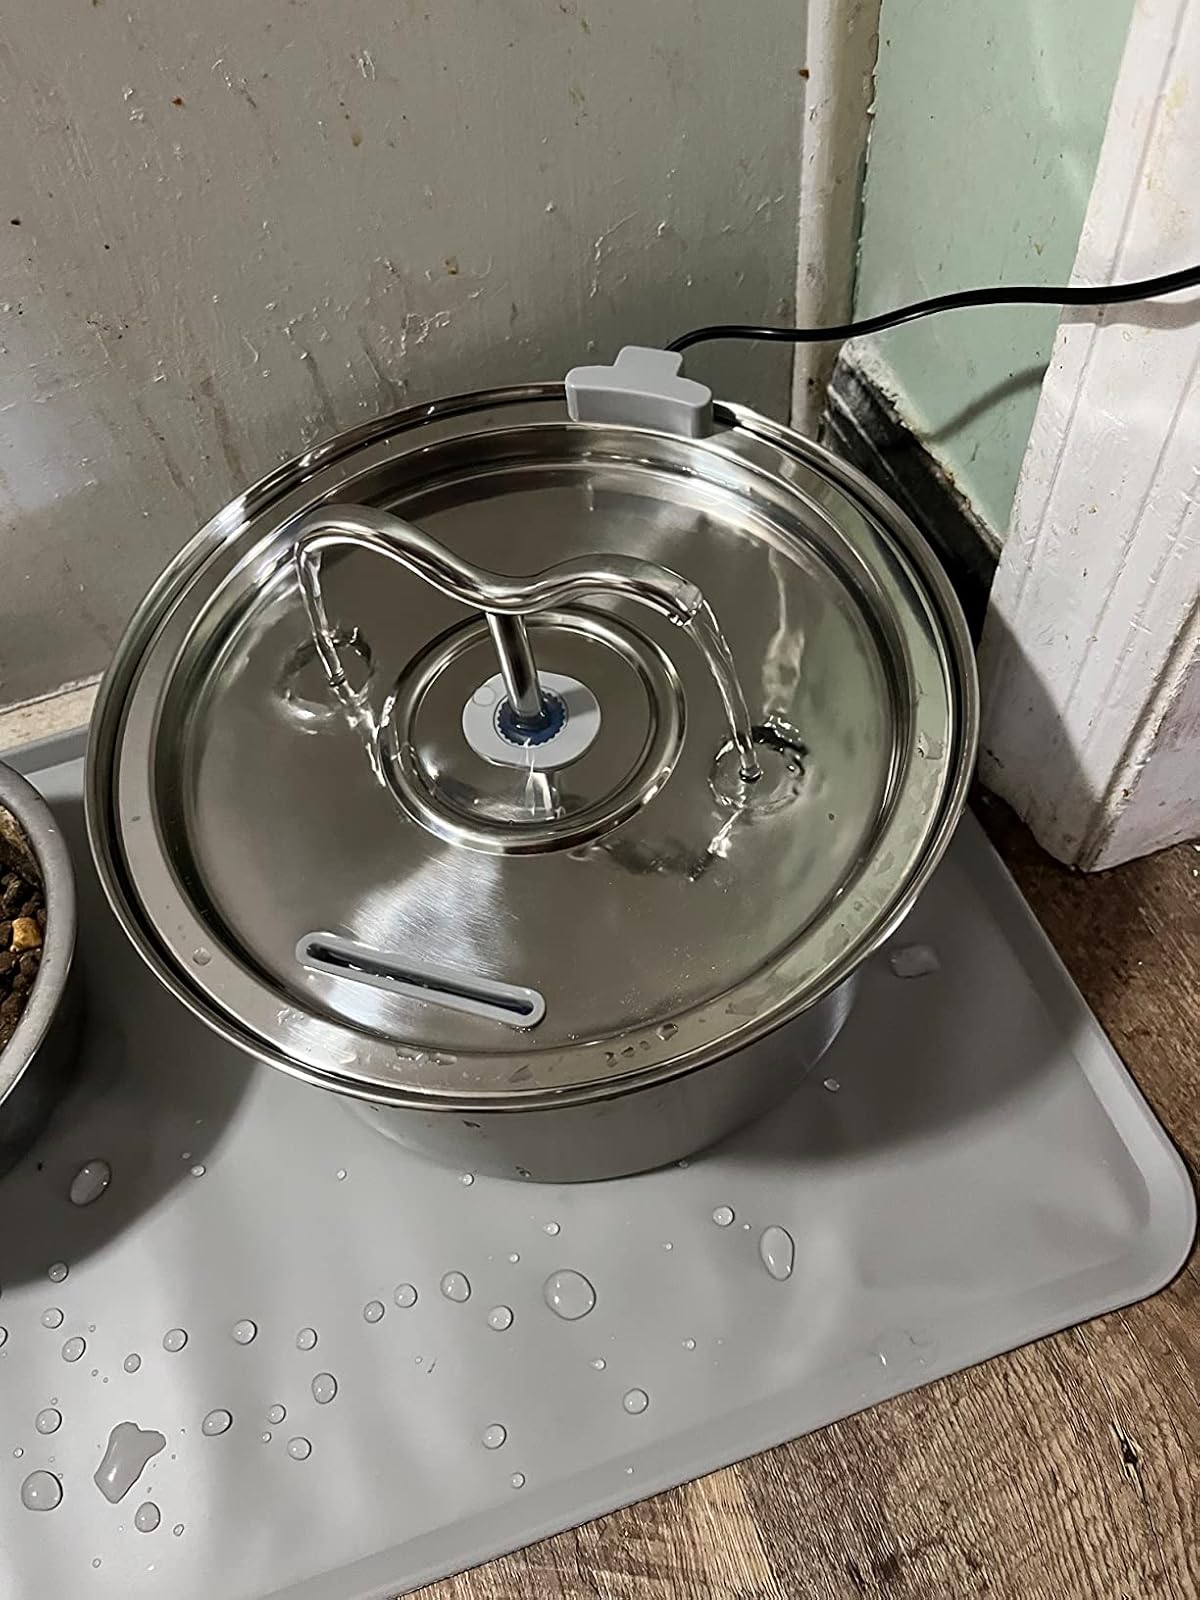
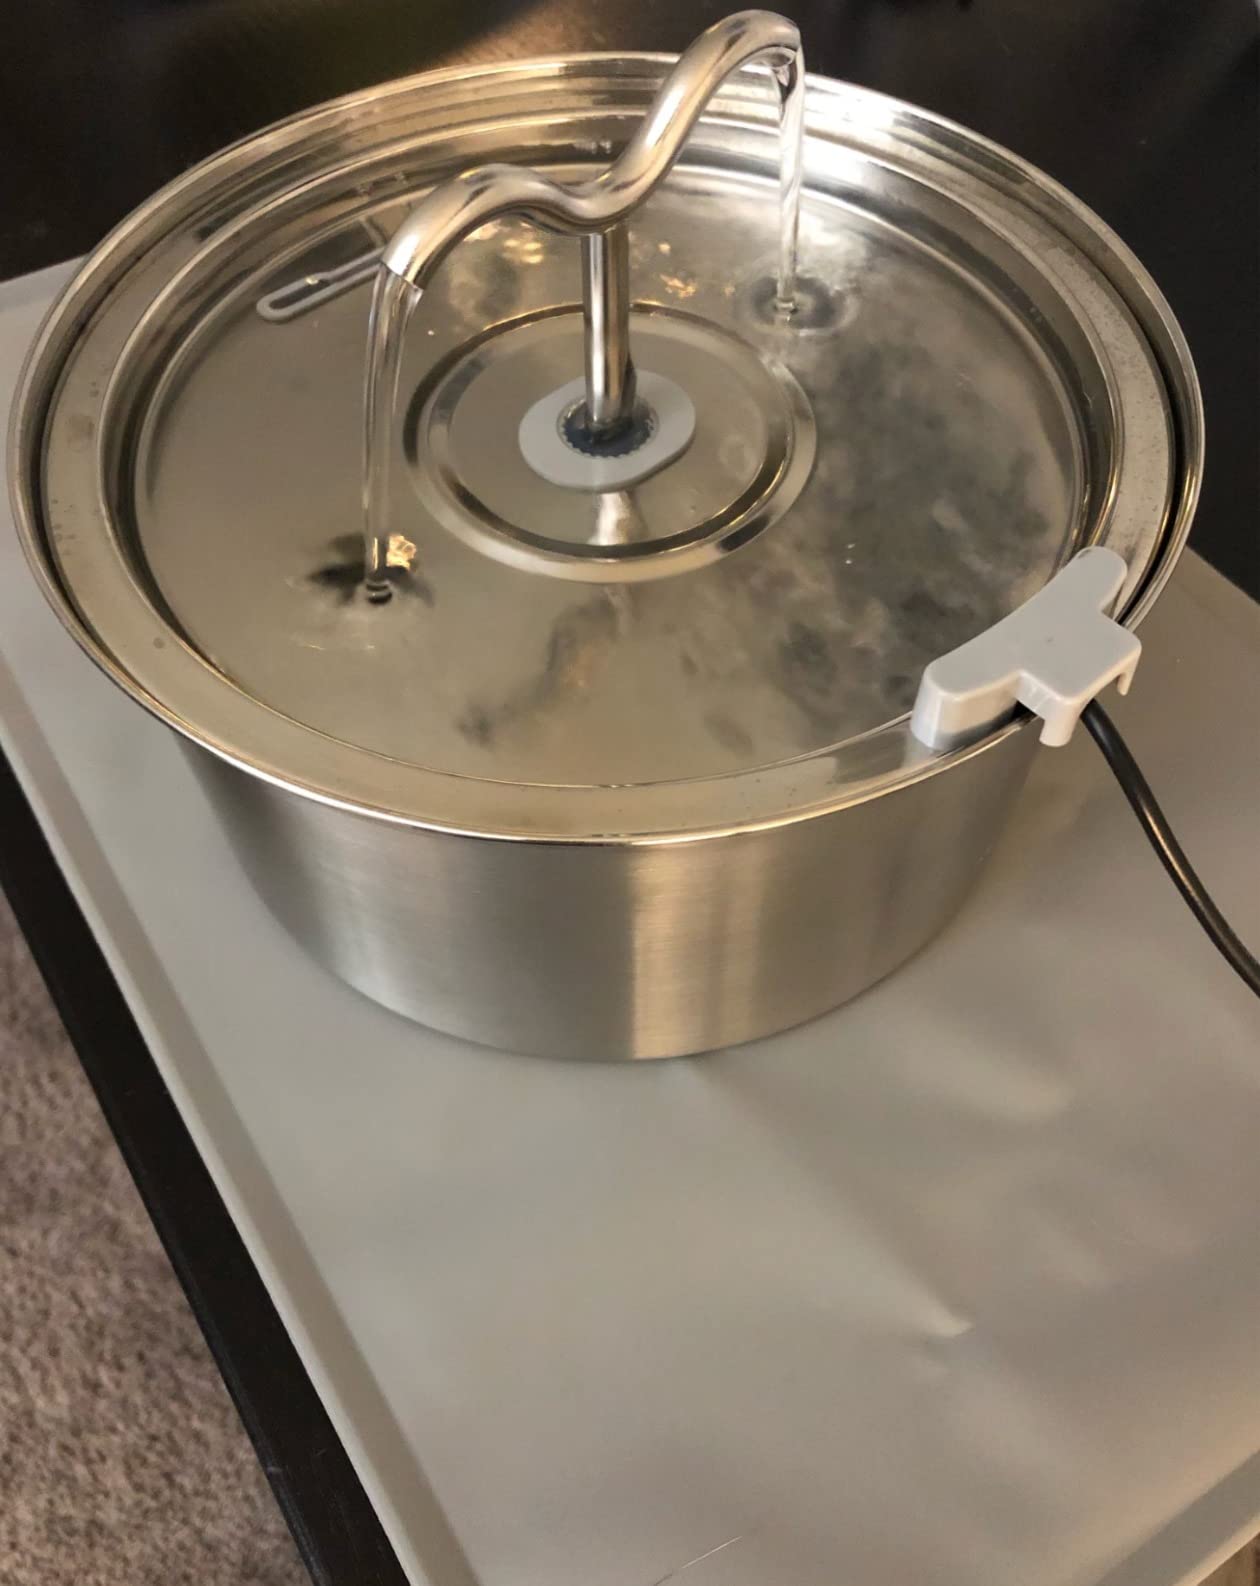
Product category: items_bowl
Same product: yes